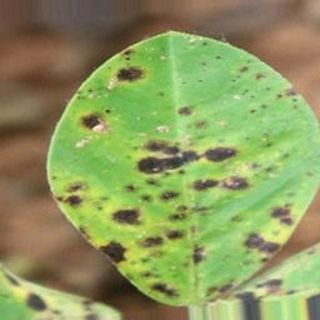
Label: groundnut_late_leaf_spot